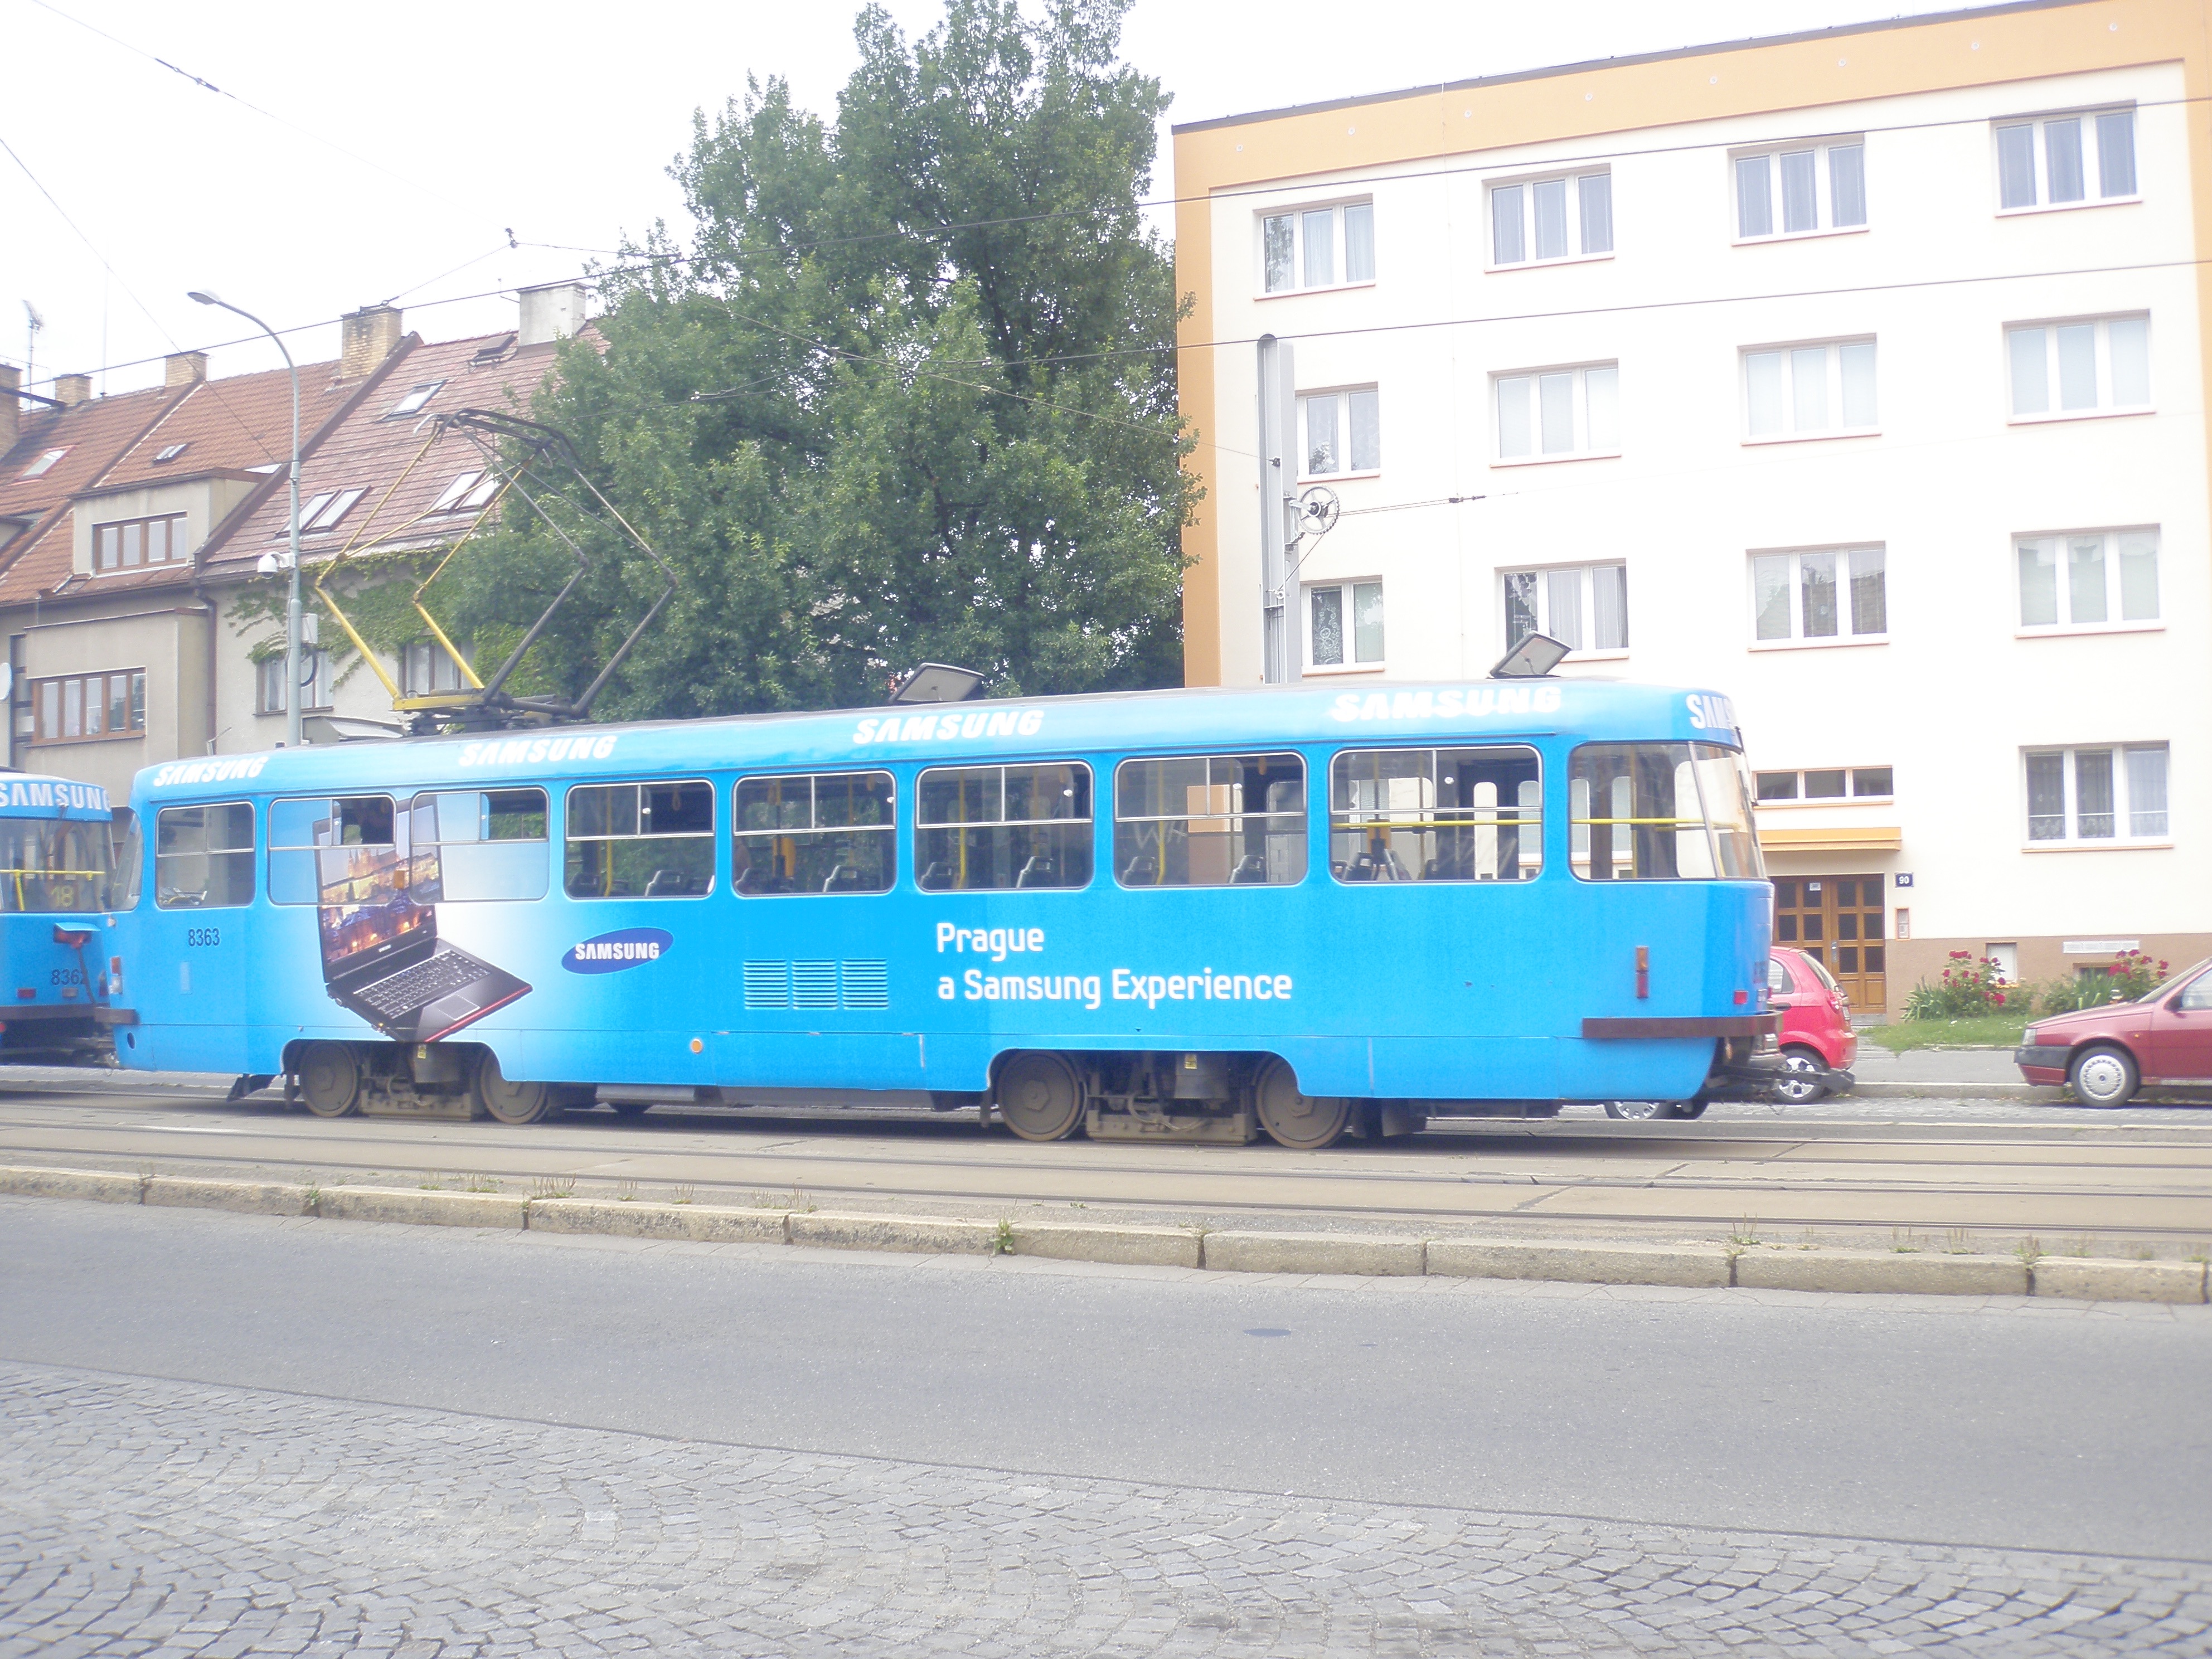
tram, transport, vehicle, public transport, land vehicle, mode of transport, rolling stock, railroad car, passenger car